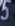
Number: 5